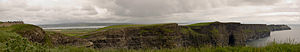
Cliffs of Moher / Galleri
Cliffs of Moher er en række klipper, der ligger på den sydvestlige kant af the Burren ud til havet i County Clare, Irland. De forløber omkring 14 km langs kysten. I den sydlige ende er de 120 m over Atlanterhavet ved Hag's Head, og omkring 8 km mod nord har de en maksimal højde på 214 m umiddelbart nord for O'Brien's Tower, der er et rundt stentårn, der er bygget omkring midten afklipperne i 1835 af Sir Cornelius O'Brien. Herfra bliver klipperne atter lavere længere nordpå. De nærmeste bosættelser er landsbyerne Liscannor 6 km mod syd og Doolin 7 km mod nord.